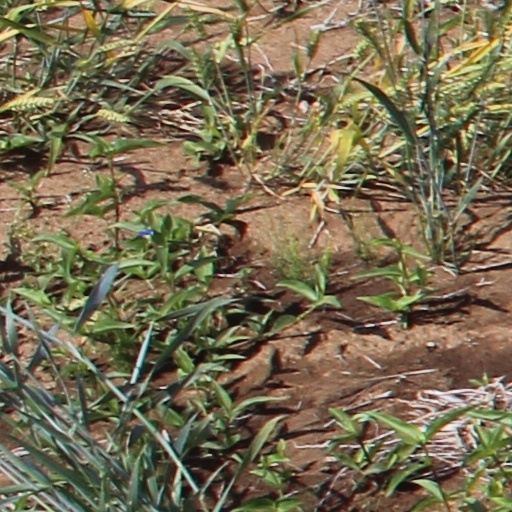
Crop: wheat